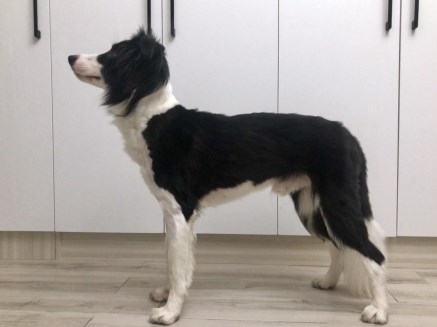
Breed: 2594-n000109-Border_collie